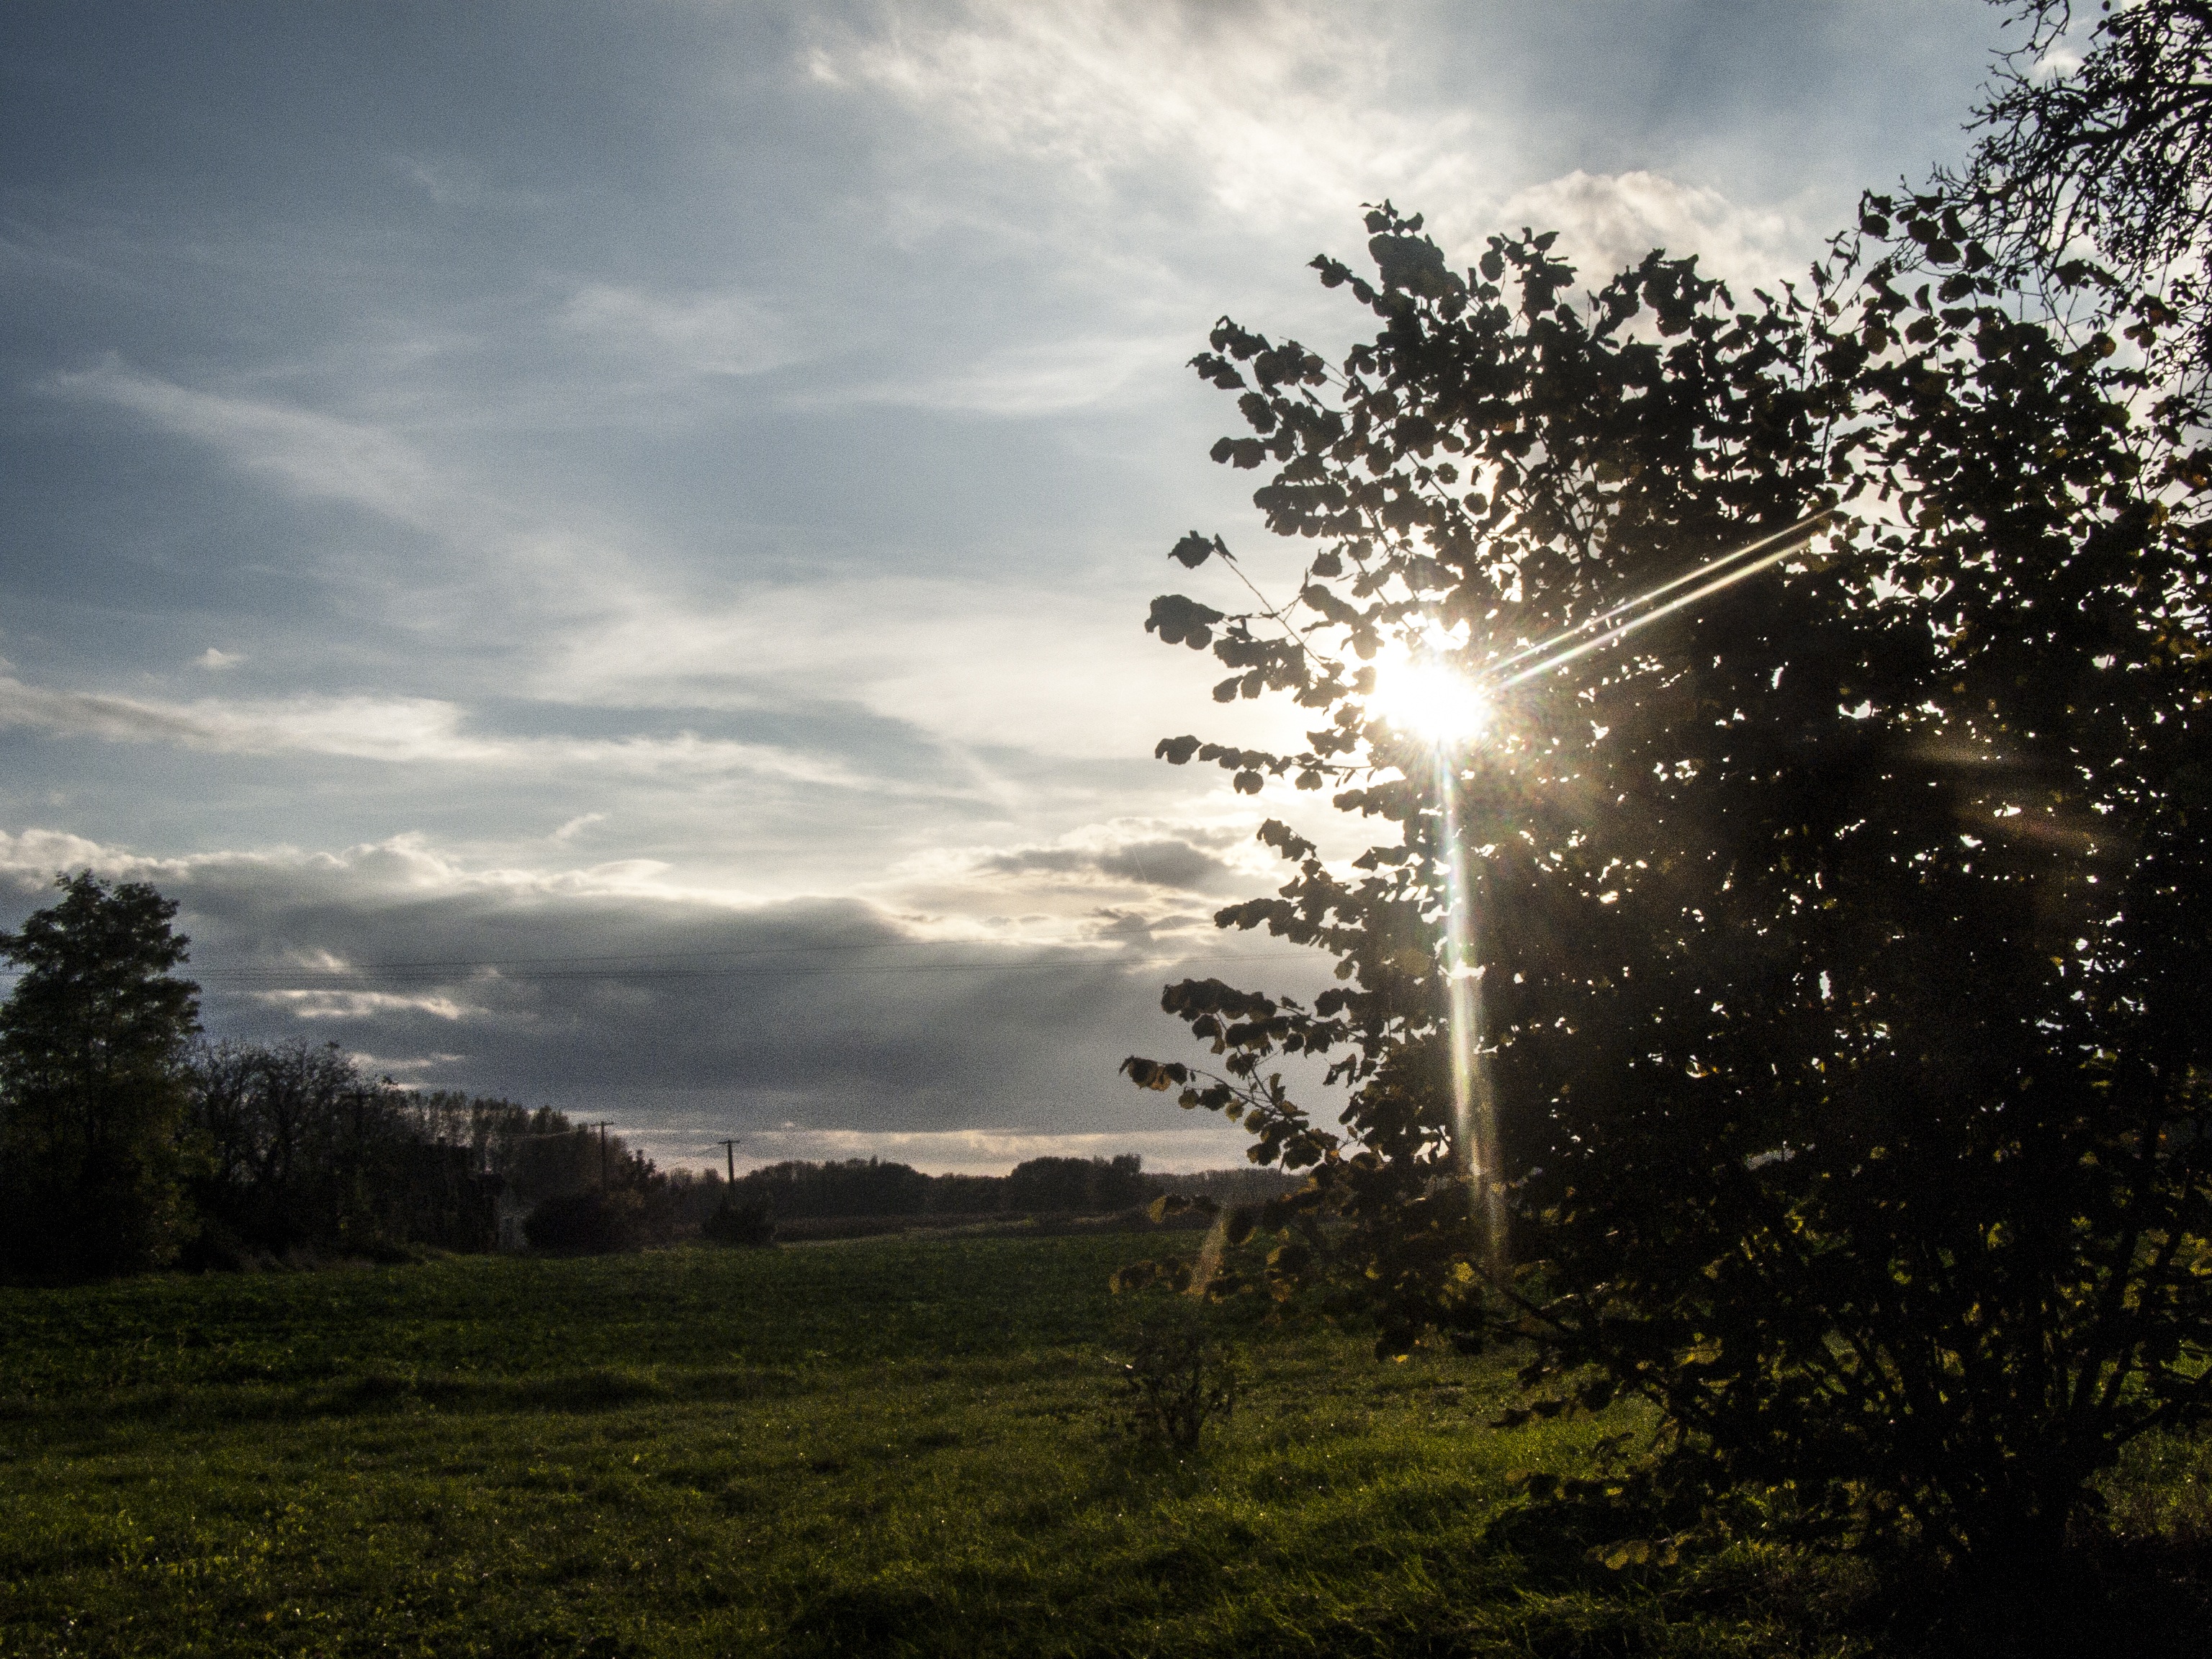
landscape, tree, nature, forest, grass, light, cloud, plant, sky, sun, sunrise, sunset, field, meadow, sunlight, morning, hill, dawn, dusk, evening, weather, rural landscape, rural area, atmospheric phenomenon, woody plant